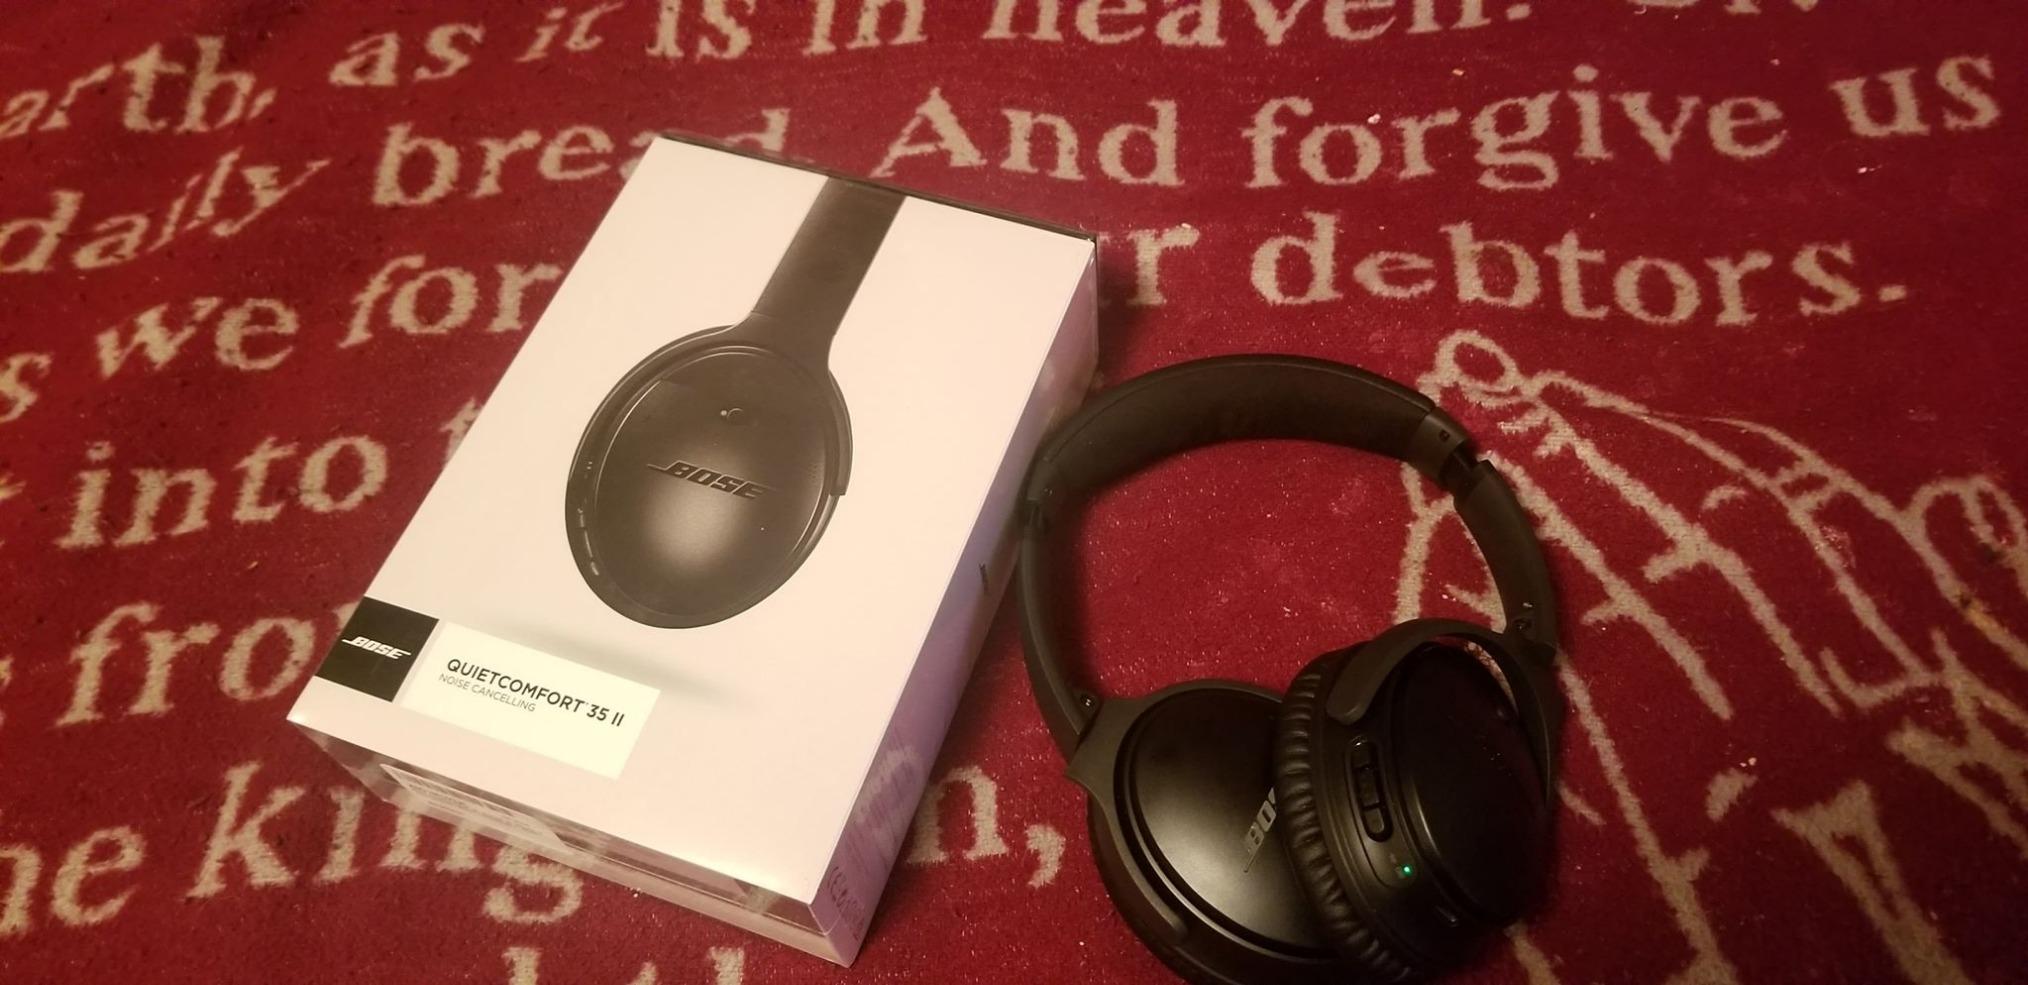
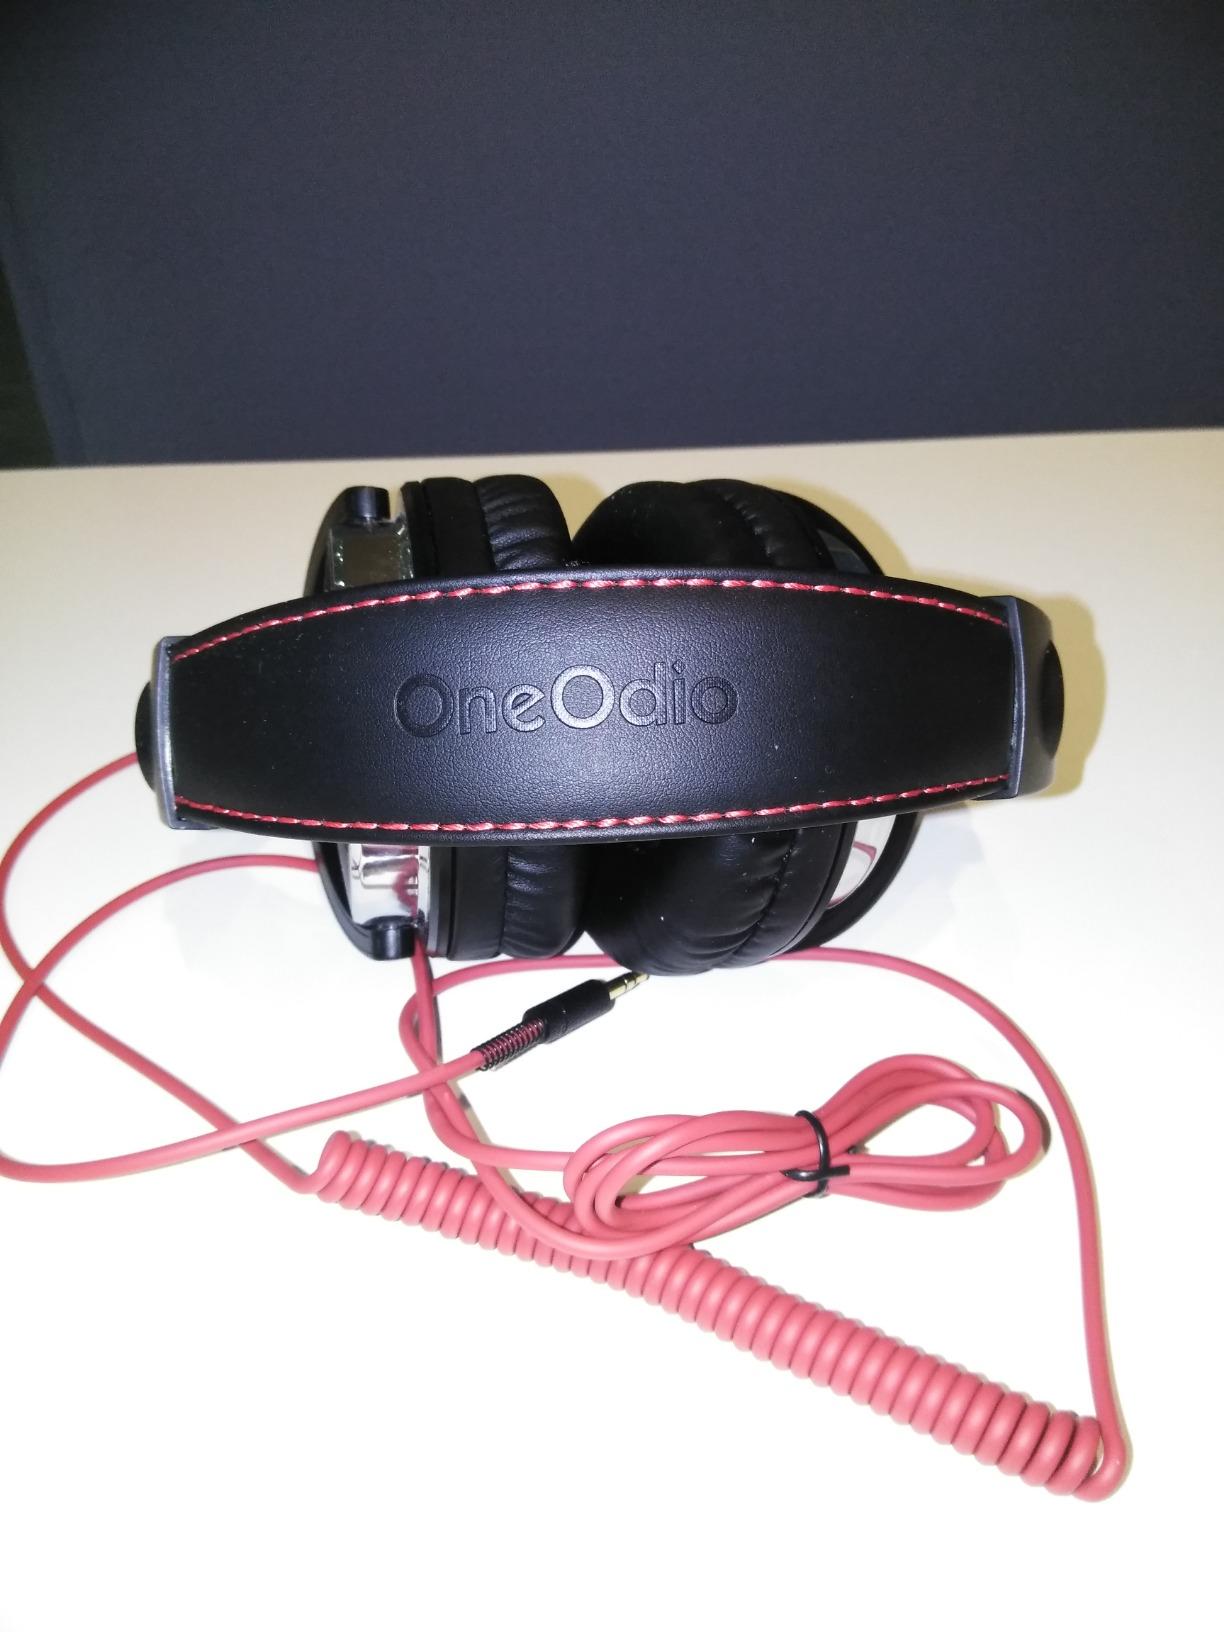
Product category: headphones
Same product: no